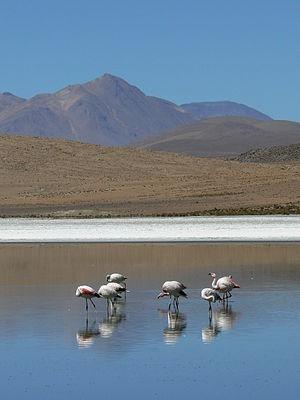
Le Cerro del Azufre est un volcan du Chili qui se présente sous la forme d'un stratovolcan flanqué de dômes de lave couronné par un cratère et culminant à 5 846 mètres d'altitude.